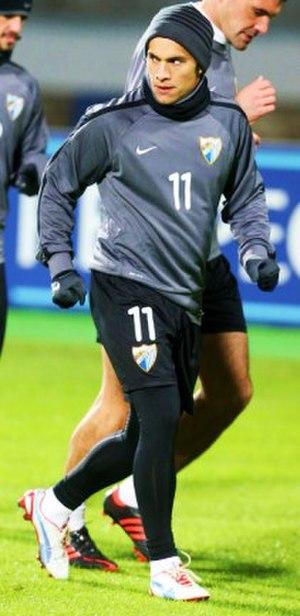
Sebastián Fernández est un footballeur international uruguayen né le 23 mai 1985 à Montevideo. Il évolue au poste d'attaquant au Nacional.